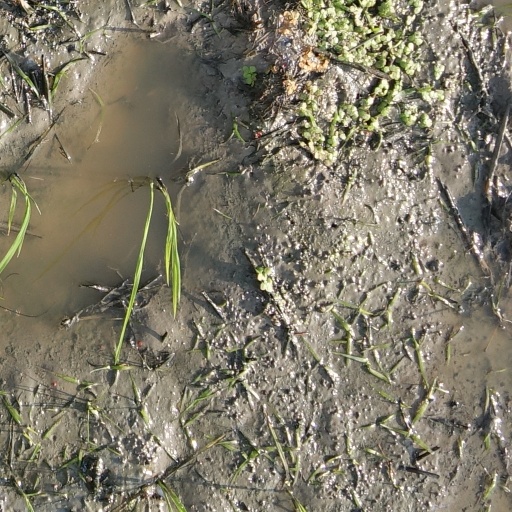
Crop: rice